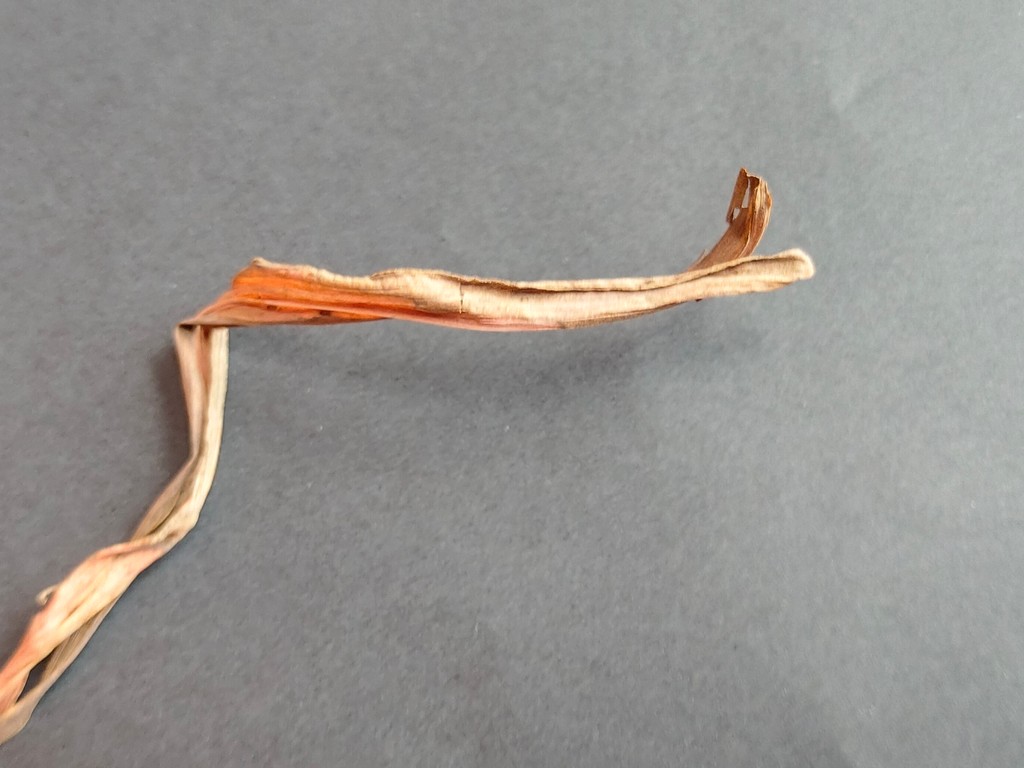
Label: Dried